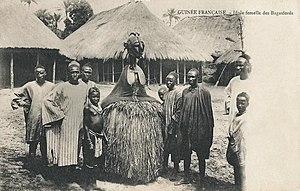
Idole femelle des Bagasforés. sans mention d'auteur, d'éditeur ou de date, cité et décrit par Ross Archive of African Images [1] Guinée française
Les Baga sont une population d'Afrique de l'Ouest vivant sur le littoral et quelques îles, principalement en Guinée, également en Guinée-Bissau et en Sierra Leone. D'abord riziculteurs et producteurs de sel, ils ont également été de grands sculpteurs de masques et d'objets rituels, dont beaucoup ont été détruits au moment de l'islamisation ou emportés à l'étranger. La plupart des traditions sculpturales baga se sont ainsi effondrées. Après l'indépendance de la Guinée en 1958, puis le régime de répression instauré par le président Sékou Touré, les Baga construisent leur nouvelle identité.
Le masque nimba, déformation du mot D'mba ou N’Demba, est un masque du peuple Baga, originaire de Basse-Guinée. C'est un des plus connus parmi les masques de Guinée.